Zoey Clark

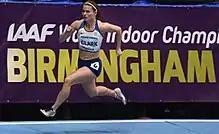
Zoey Clark in 2018

Zoey Clark (born 25 October 1994) is a British sprinter. She competed in the women's 400 metres and was part of the British 4 × 400 relay team that won the silver medal at the 2017 World Championships in Athletics. Since then she has won two international bronzes in the relay and most recently a silver in the same event at the 2019 European Athletics Indoor Championships. She was selected as part of the 4x400m relay team for the Tokyo 2020 Olympic Games.